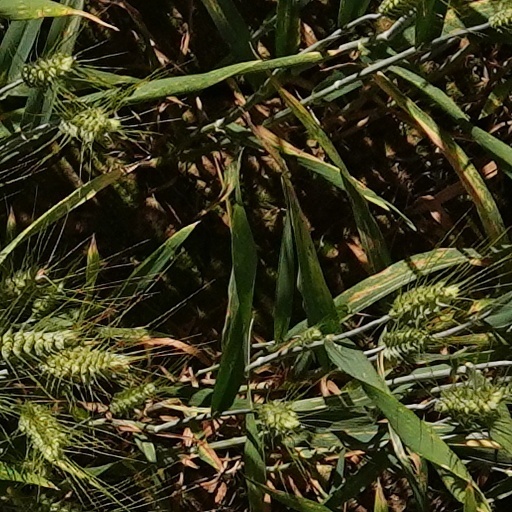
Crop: wheat